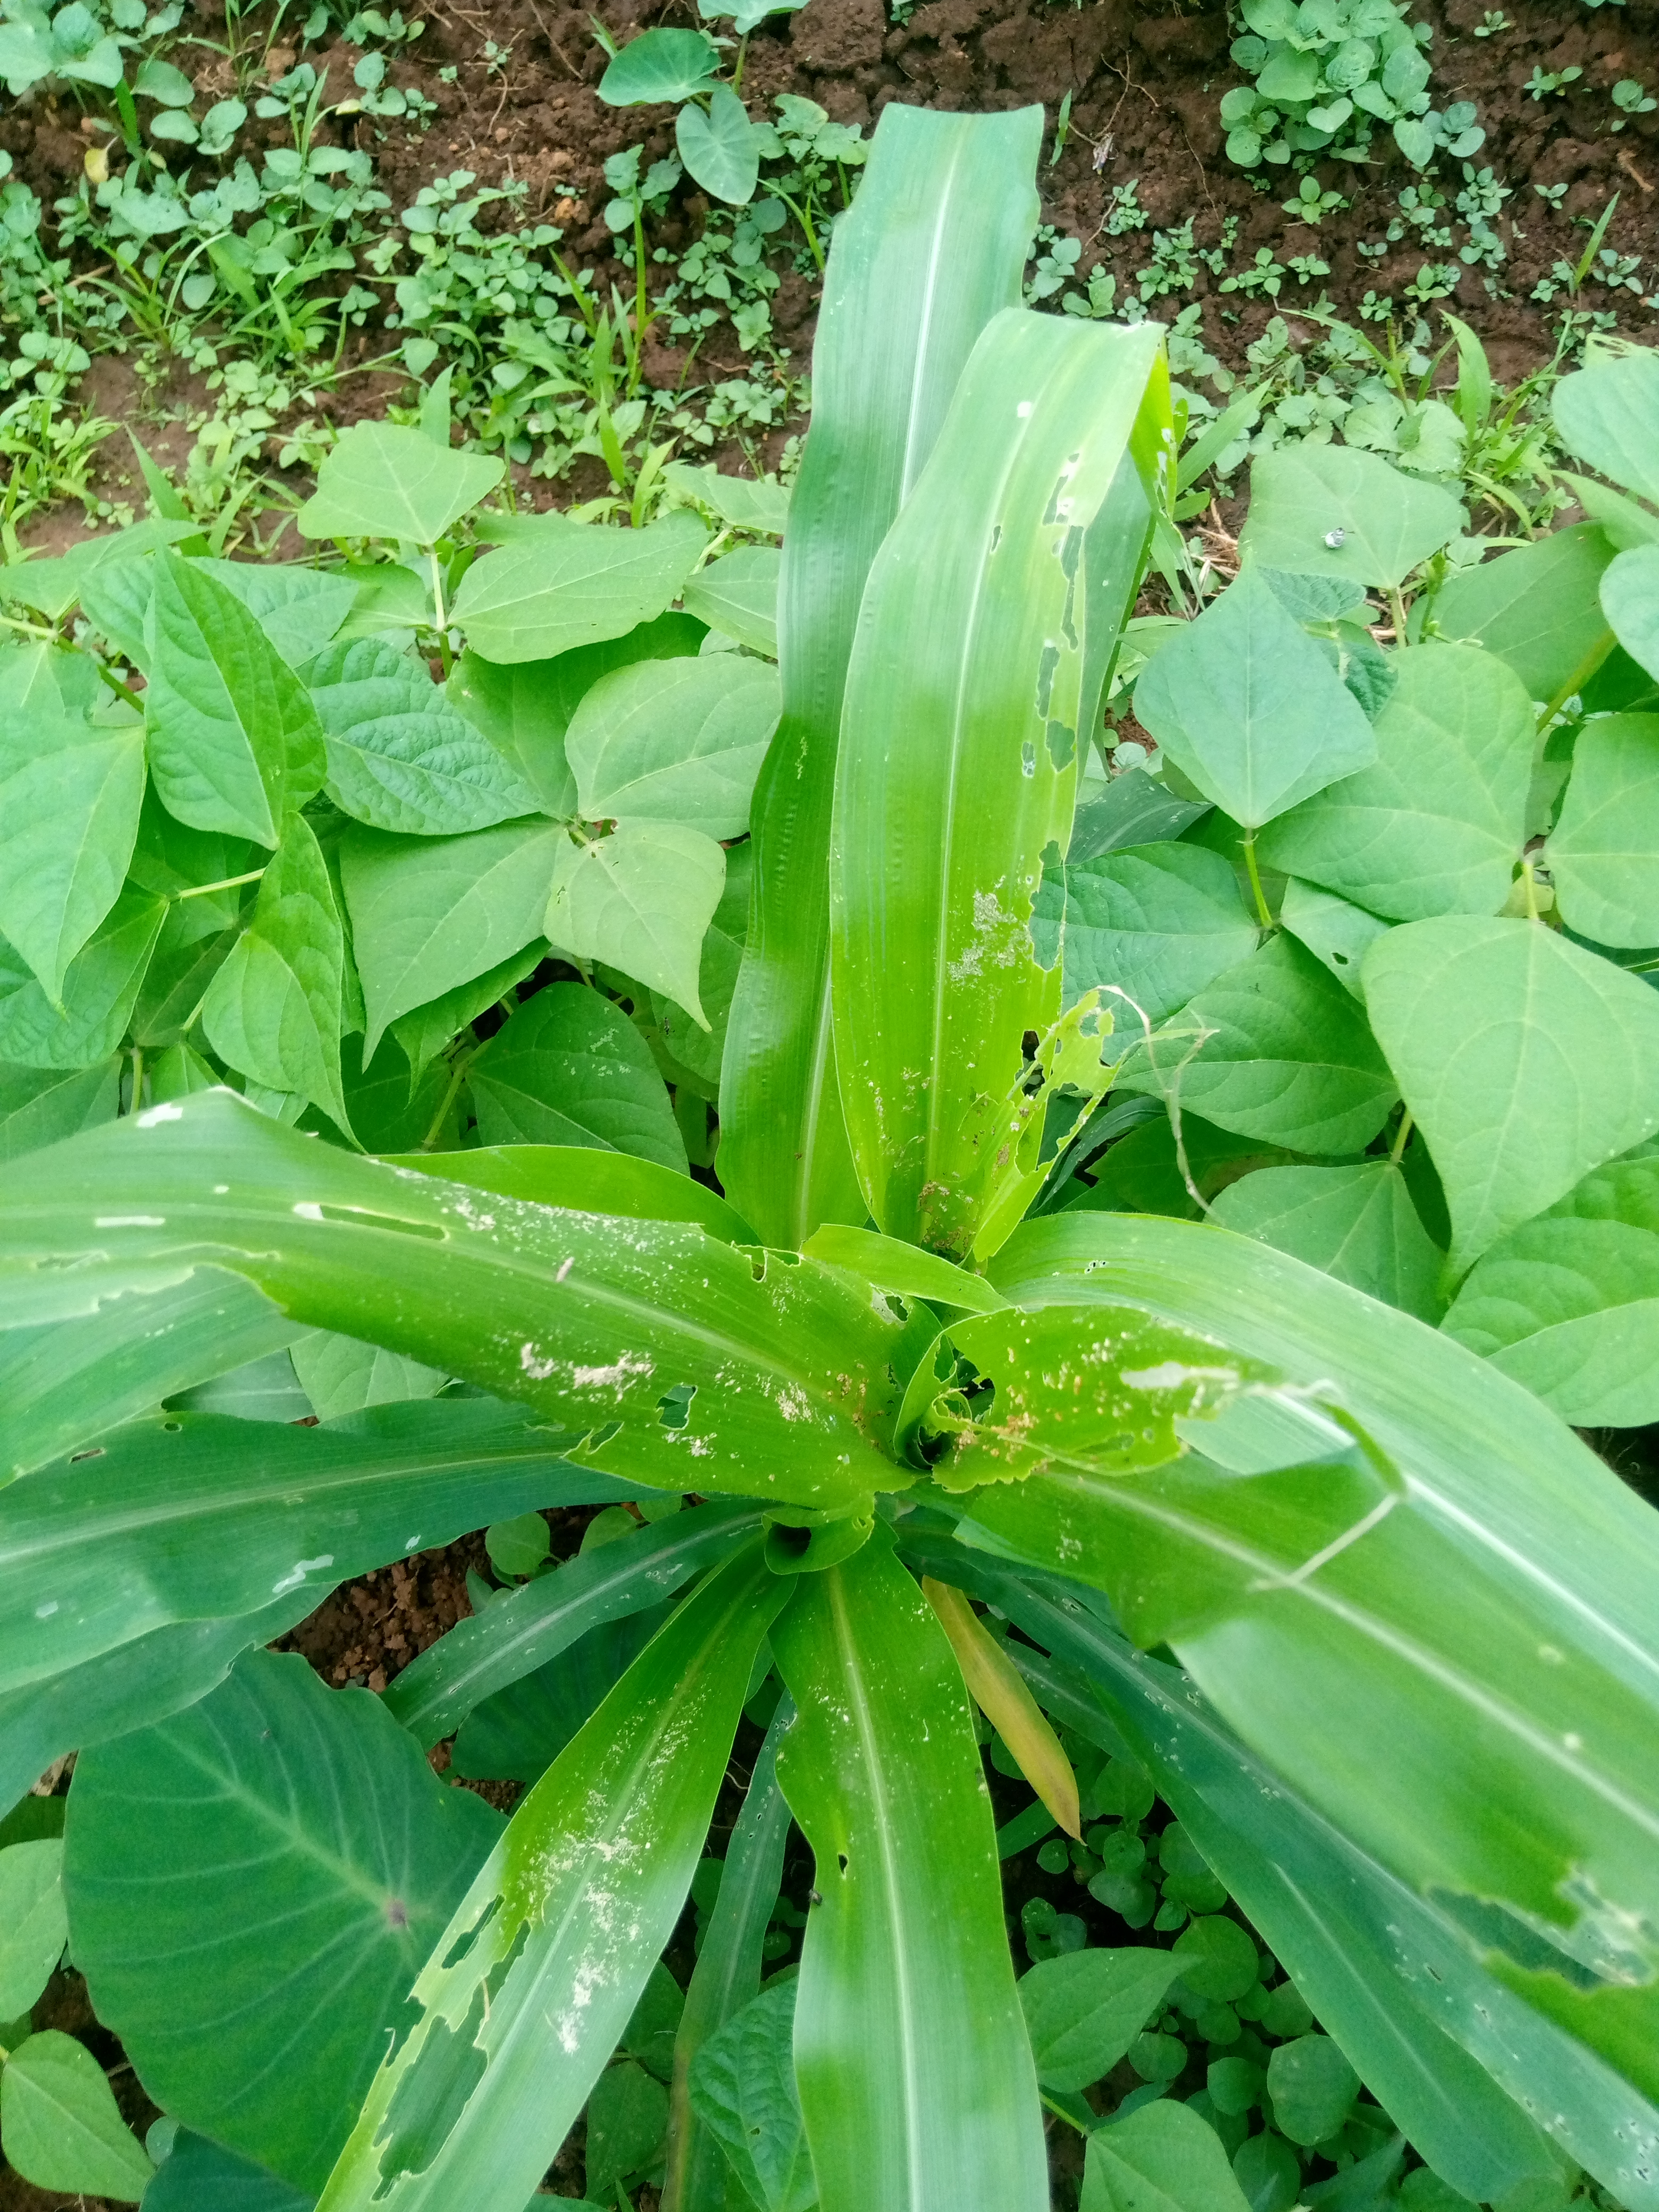
Label: spodoptera_frugiperda